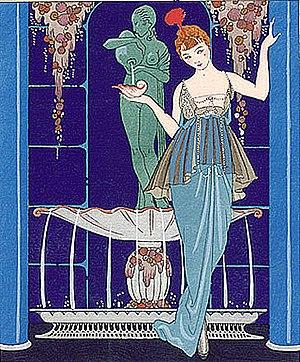
Jeanne Paquin est une grande couturière française. Elle est l'une des premières à avoir acquis une renommée internationale, à la fin du XIXᵉ siècle.